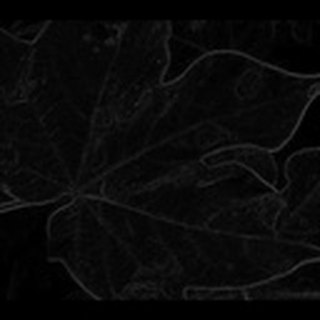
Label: cotton_target_spot